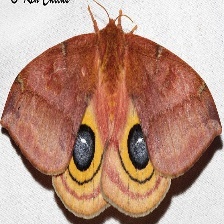
Species: IO MOTH